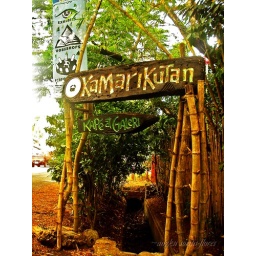
kamarikutan kape at galeri sign by the street